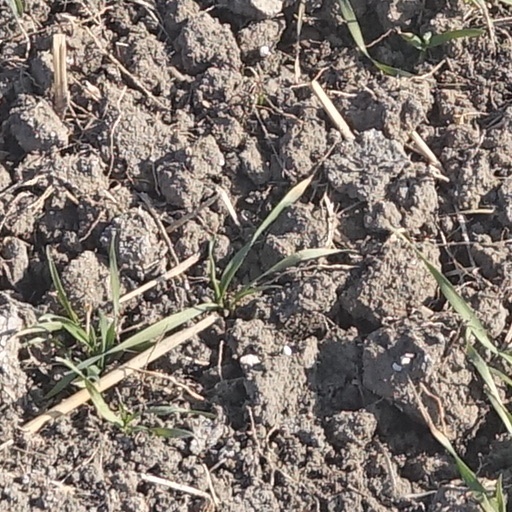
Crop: wheat